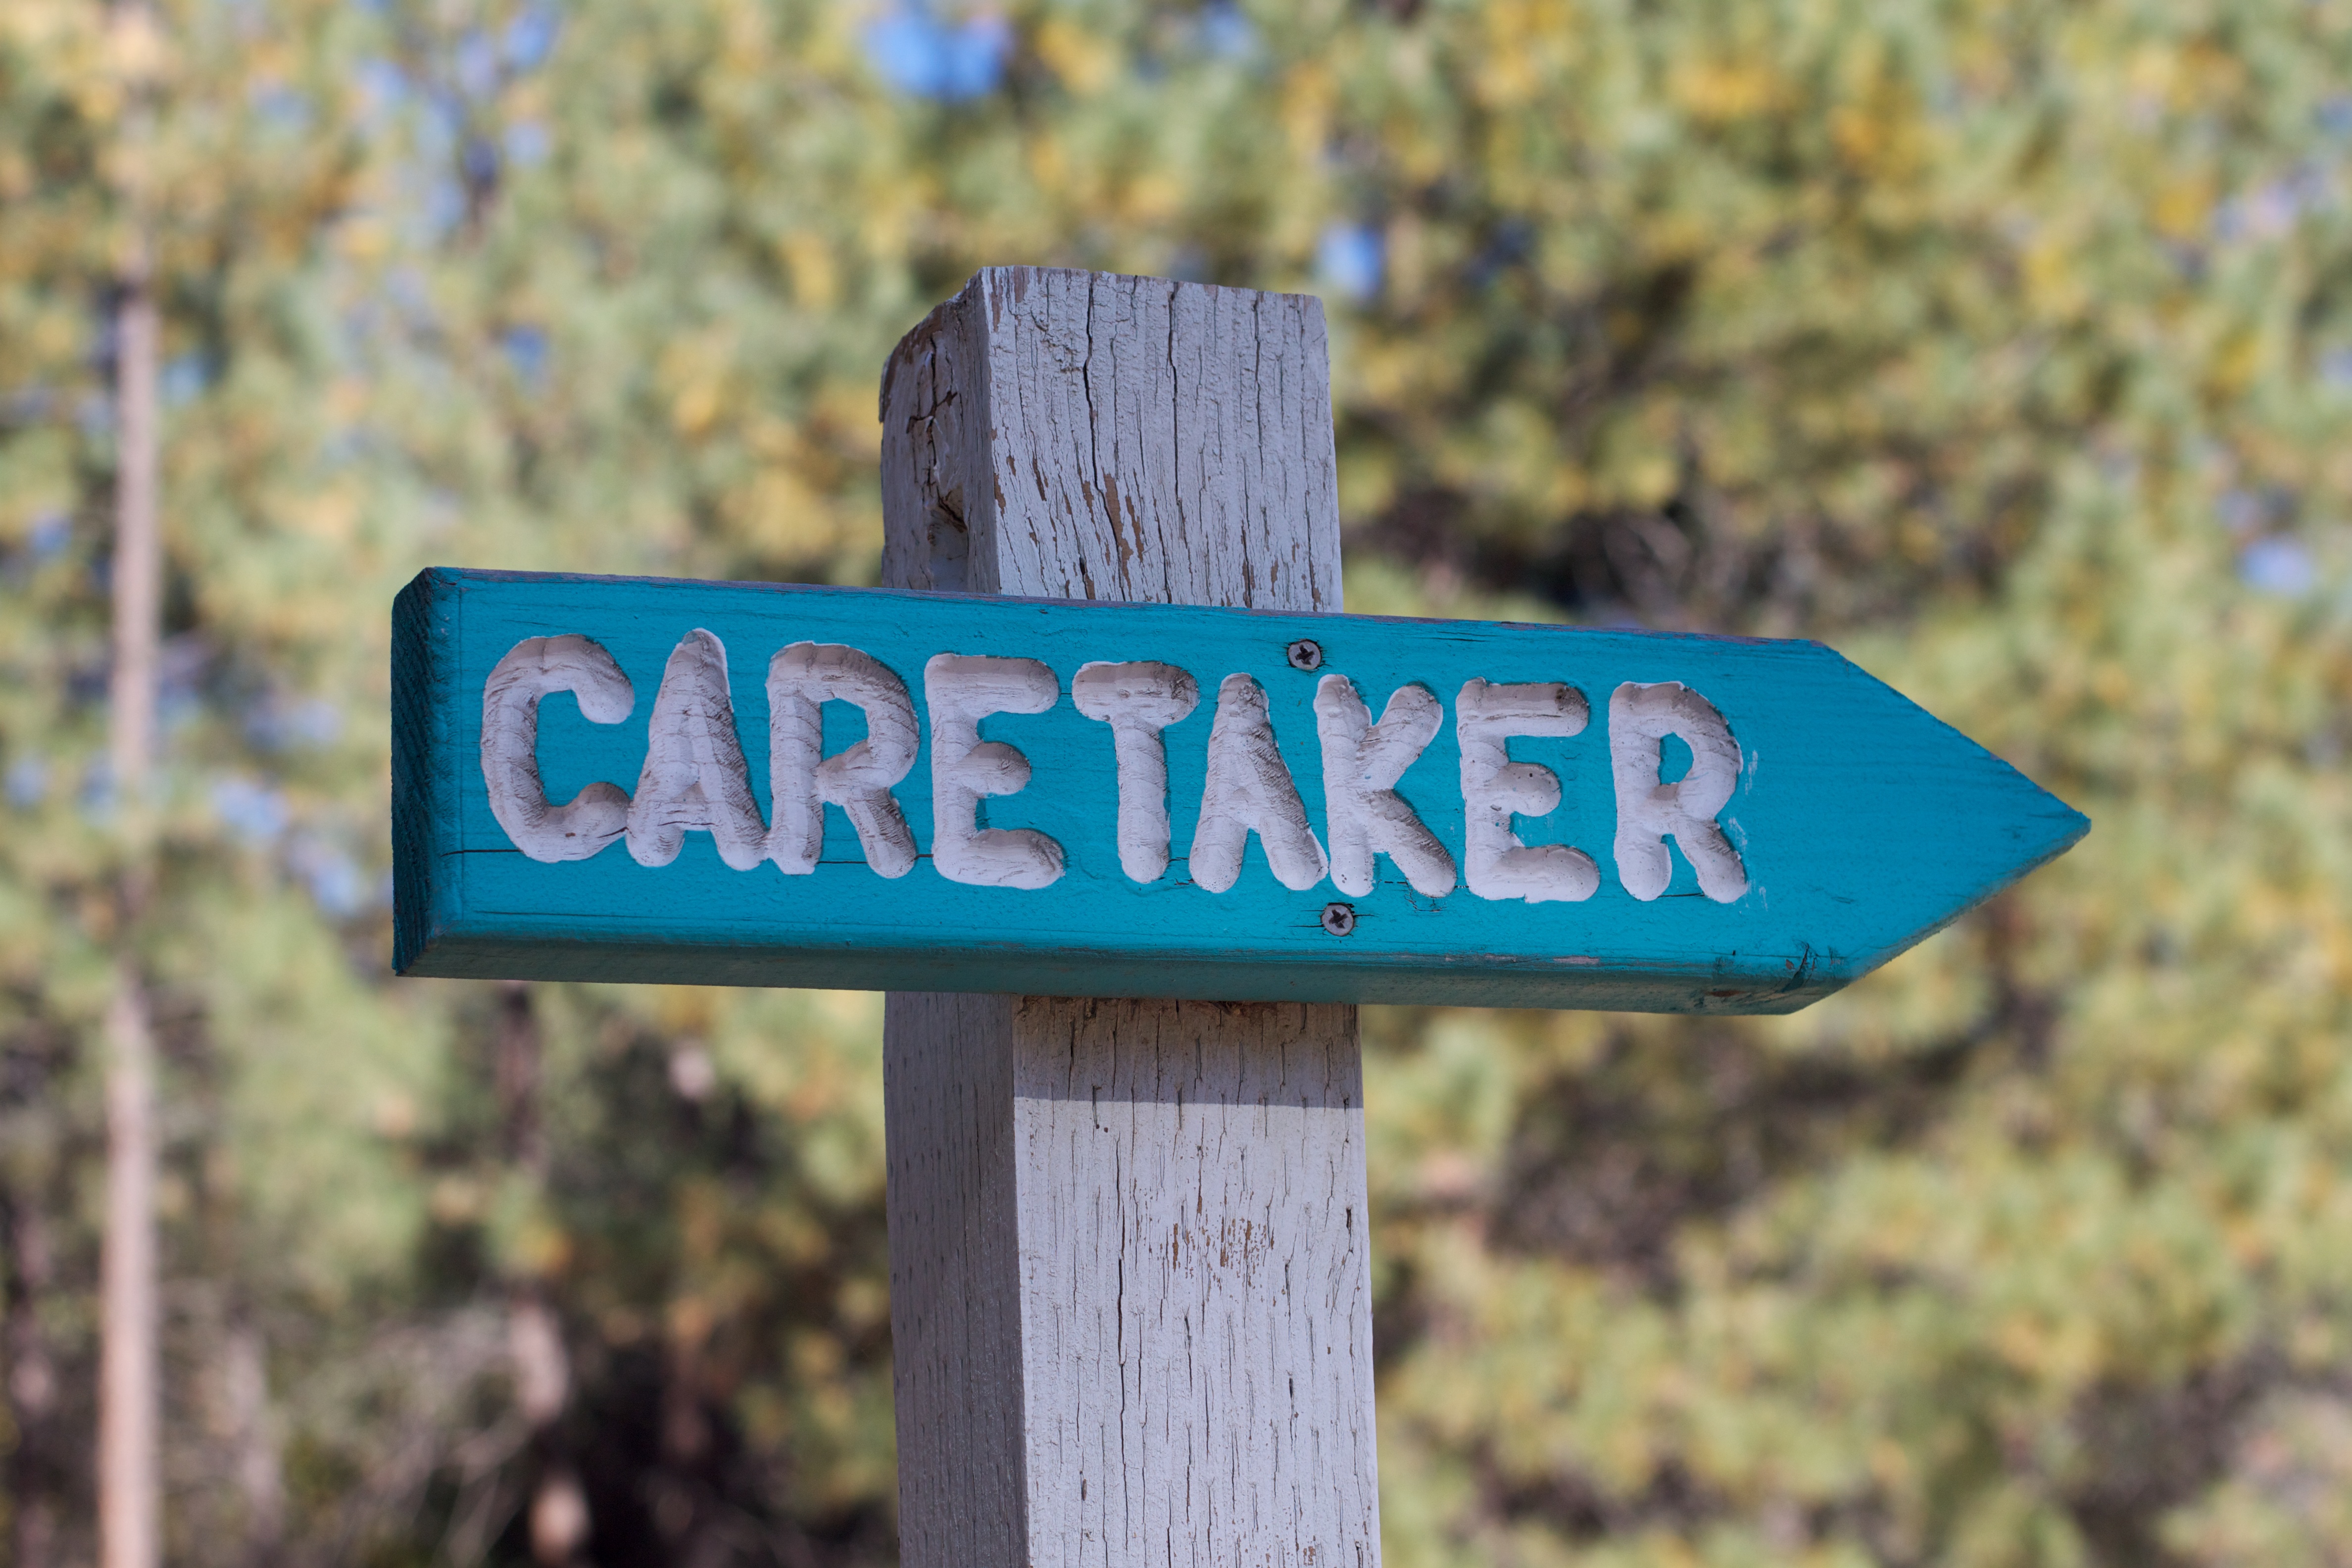
number, sign, green, blue, street sign, signage, traffic sign